Bagenal's Castle

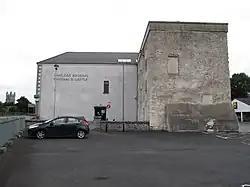
Bagenal's Castle in August 2016

Bagenal's Castle (Irish: "Caisleán Bagenal") is a 16th century fortified house located in Newry, County Down, Northern Ireland. It was rediscovered in 1996, where it was found located in the premises of the former McCann's Bakery. The castle consists of a rectangular plan with three storeys and was made with granite. During its restoration, sandstone was used as the replacement material.